Alexandru Ioan Cuza

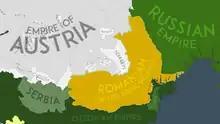
Romania in 1862 AD, after Alexandru Ioan Cuza merged the Principalities of Wallachia and Moldavia into one unitary state.

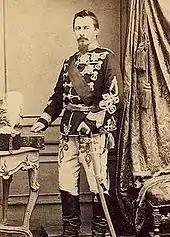
Alexandru Ioan Cuza official portrait

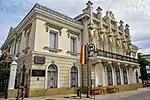
The residence of Prince Cuza in Iași, one of the two capitals of the United Principalities between 1859 and 1862

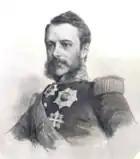
Cuza in the 1860s; portrait by August Strixner

His plan to establish universal manhood suffrage, together with the power of the Domnitor to rule by decree, passed by a vote of 682,621 to 1,307. This was an imperfect solution, still catering to the wealthy, and would be added onto with a constitution revision in 1866 after his abdication. He consequently governed the country under the provisions of "Statutul dezvoltător al Convenției de la Paris" ("Statute expanding the Paris Convention"), an organic law adopted on 15 July 1864. With his new plenary powers, Cuza then promulgated the Agrarian Law of 1863. Peasants received title to the land they worked, while landlords retained ownership of one third. Where there was not enough land available to create workable farms under this formula, state lands (from the confiscated monasteries) would be used to give the landowners compensation.